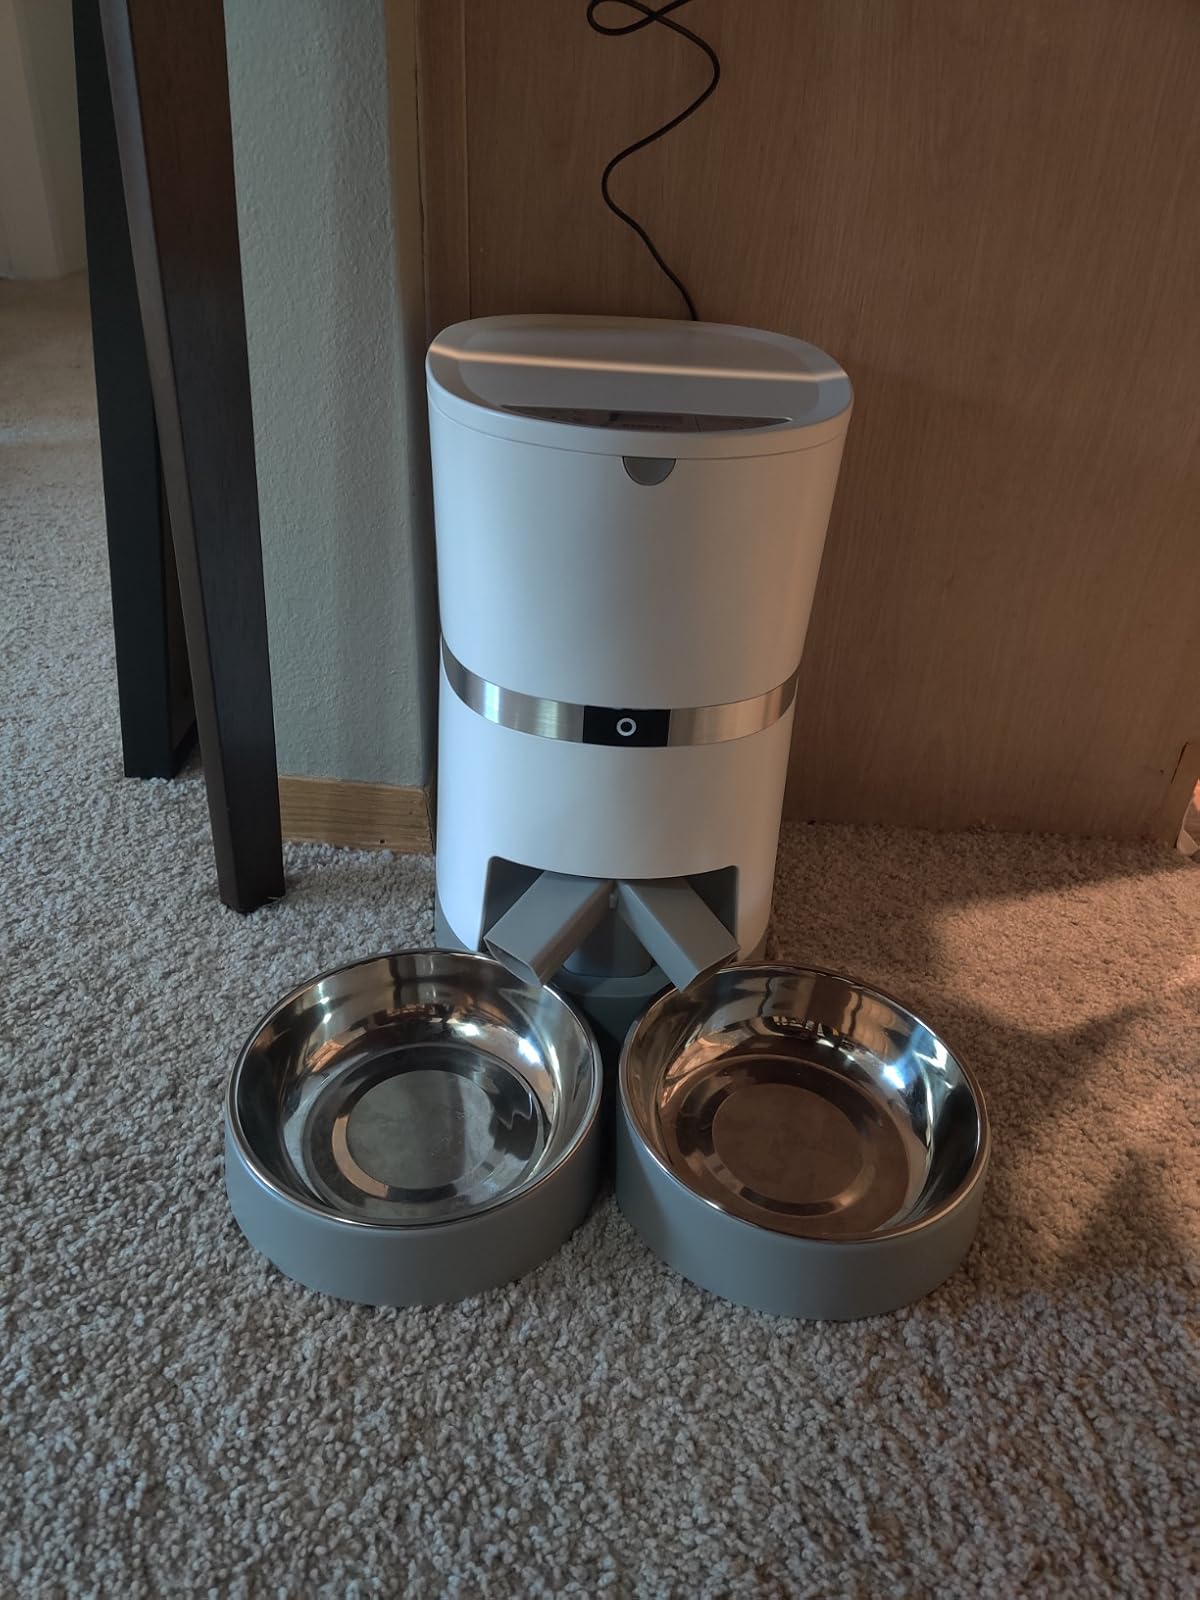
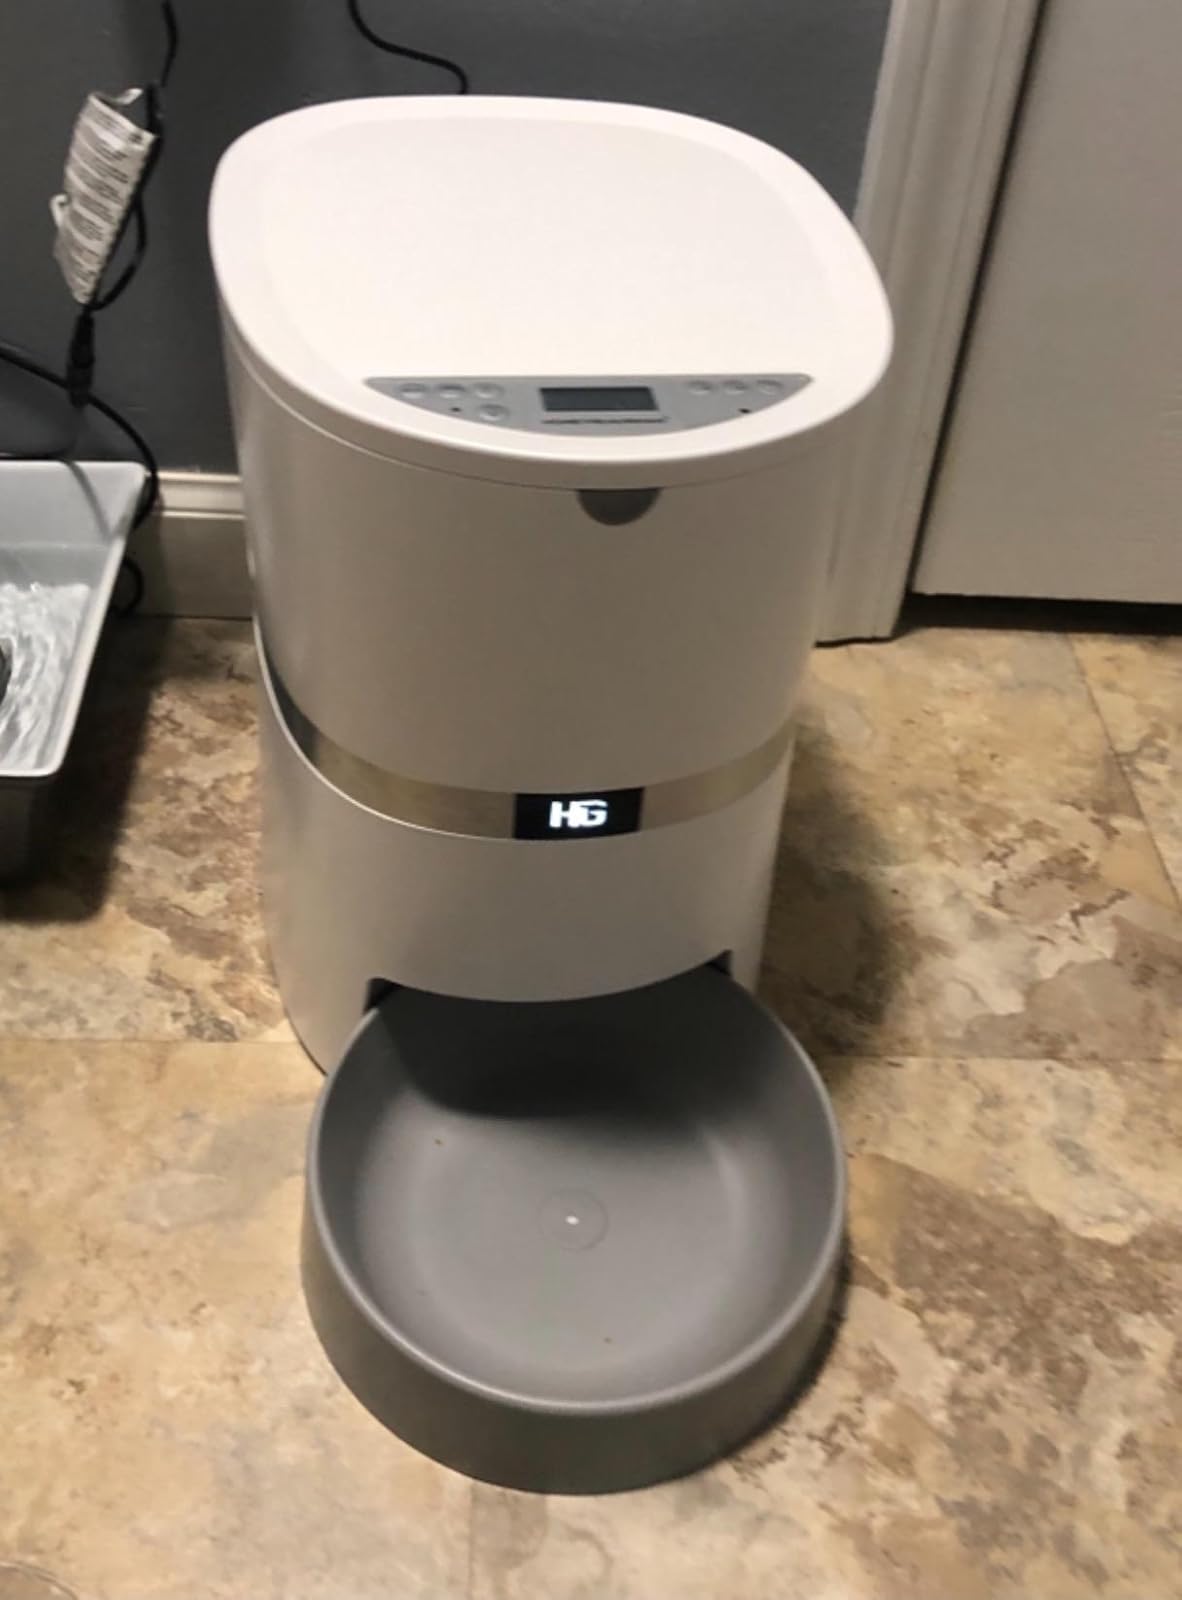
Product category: items_feeder
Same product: no